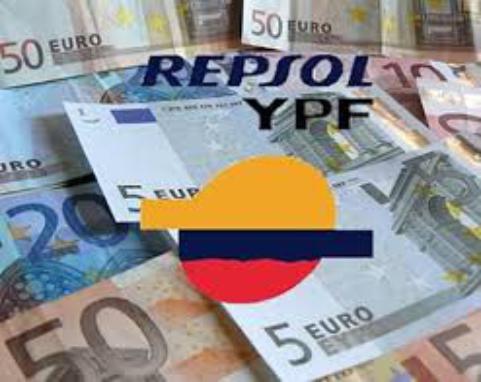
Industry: Others